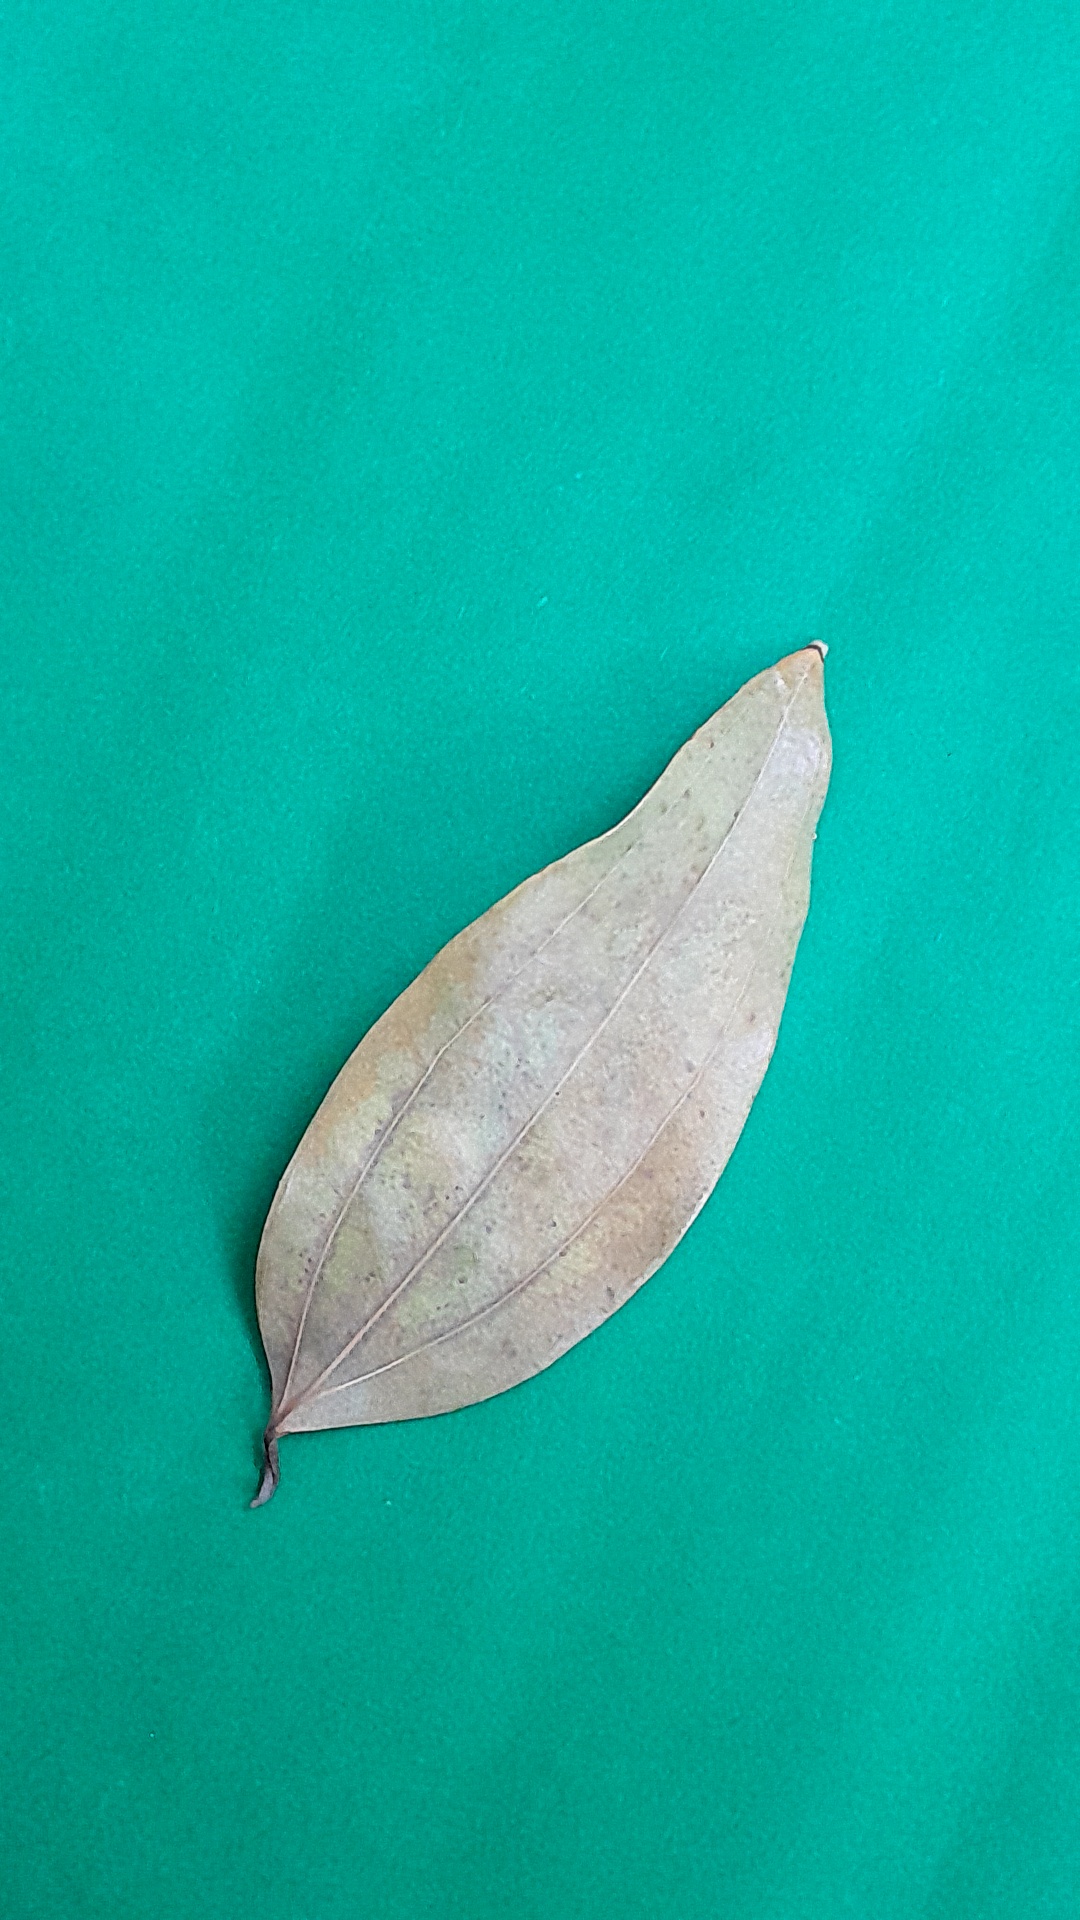
Label: Dry Leaf